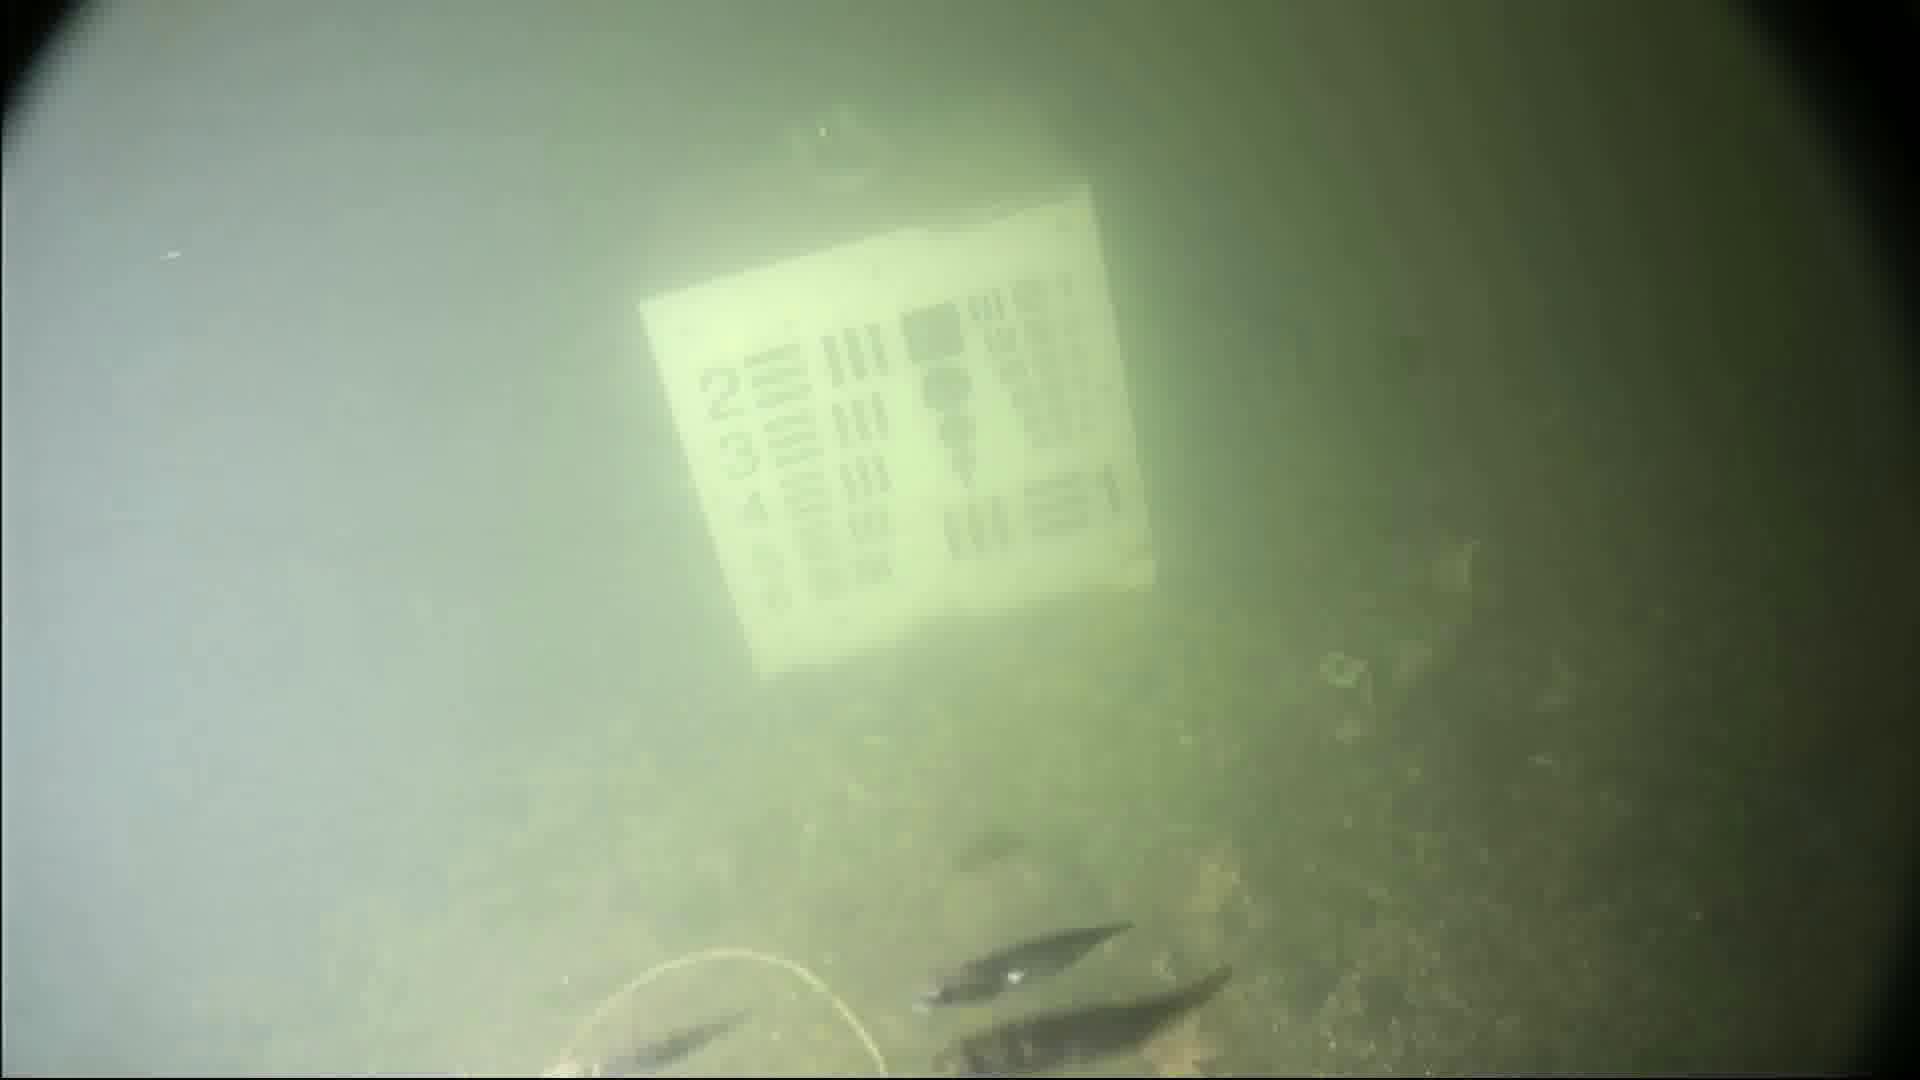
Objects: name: small_fish